Atlantic and North Carolina Railroad Freight Depot

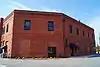
The former Atlantic and North Carolina Railroad Freight Depot

Atlantic and North Carolina Railroad Freight Depot was a historic freight depot located at Kinston, Lenoir County, North Carolina. It was built in 1900 by the Atlantic and North Carolina Railroad, and is a two-story Romanesque style building faced in tan brick. It had a standing seam tin gable roof with a monitor roof and 11 freight bays.